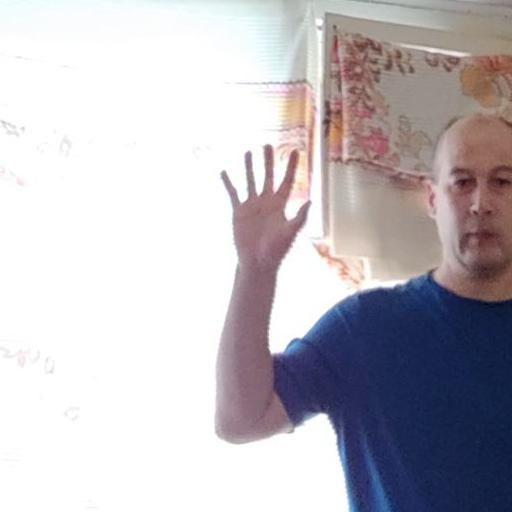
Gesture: palm